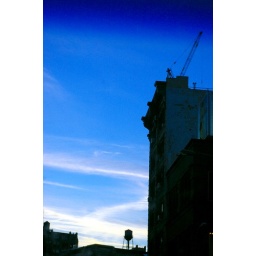
Mil took this awesome picture of a water tower as we were waiting in tunnel traffic